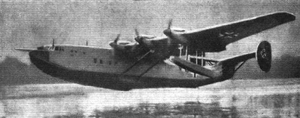
Le CAMS 161 est un hydravion géant réalisé en 1939 en France par les Chantiers aéro-maritimes de la Seine.